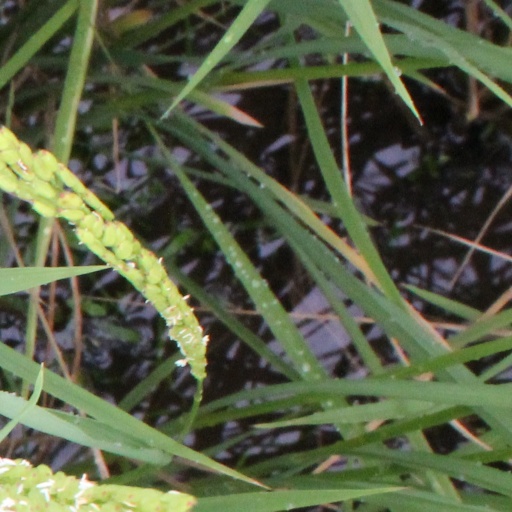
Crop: rice